Coccinellidae

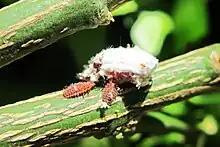
Ladybird used as a biological control in horticulture

Coccinellids have been valued in biological pest control, as they prey on agricultural pests such as aphids and scale insects. Their importance in controlling pests was noted as far back as 1814 in England. Their efficiency can vary: sometimes they have a relatively small effect on aphid populations; at others they cause significant seasonal declines.